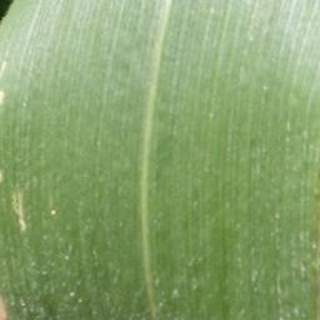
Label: healthy_corn